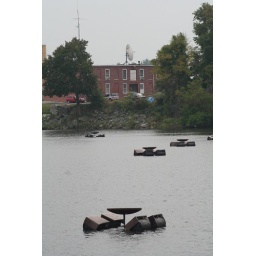
A bunch of floating bird feeders in the river in Putnam, CT.img_3375